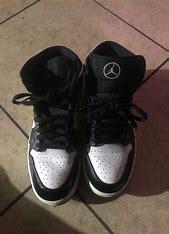
Brand: Jordan
Model: 100